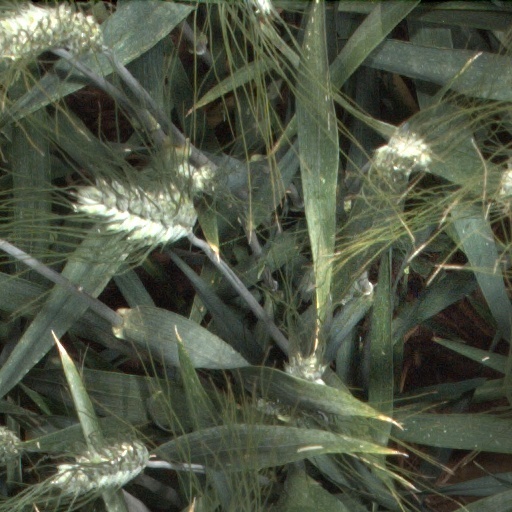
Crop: wheat